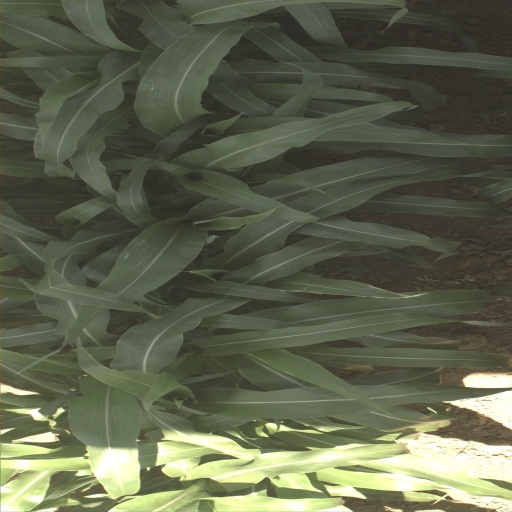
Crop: sorghum